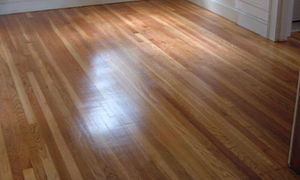
Gulv
Et parketgulv.
Et gulv er den del af et rum/værelse, som man går på. Gulve var oprindeligt af stampet jord. Senere kom ler, sten, klinker, træ og terrazzo. Gulvet kan desuden dækkes med linoleum, vinyl, kork eller gulvtæpper.